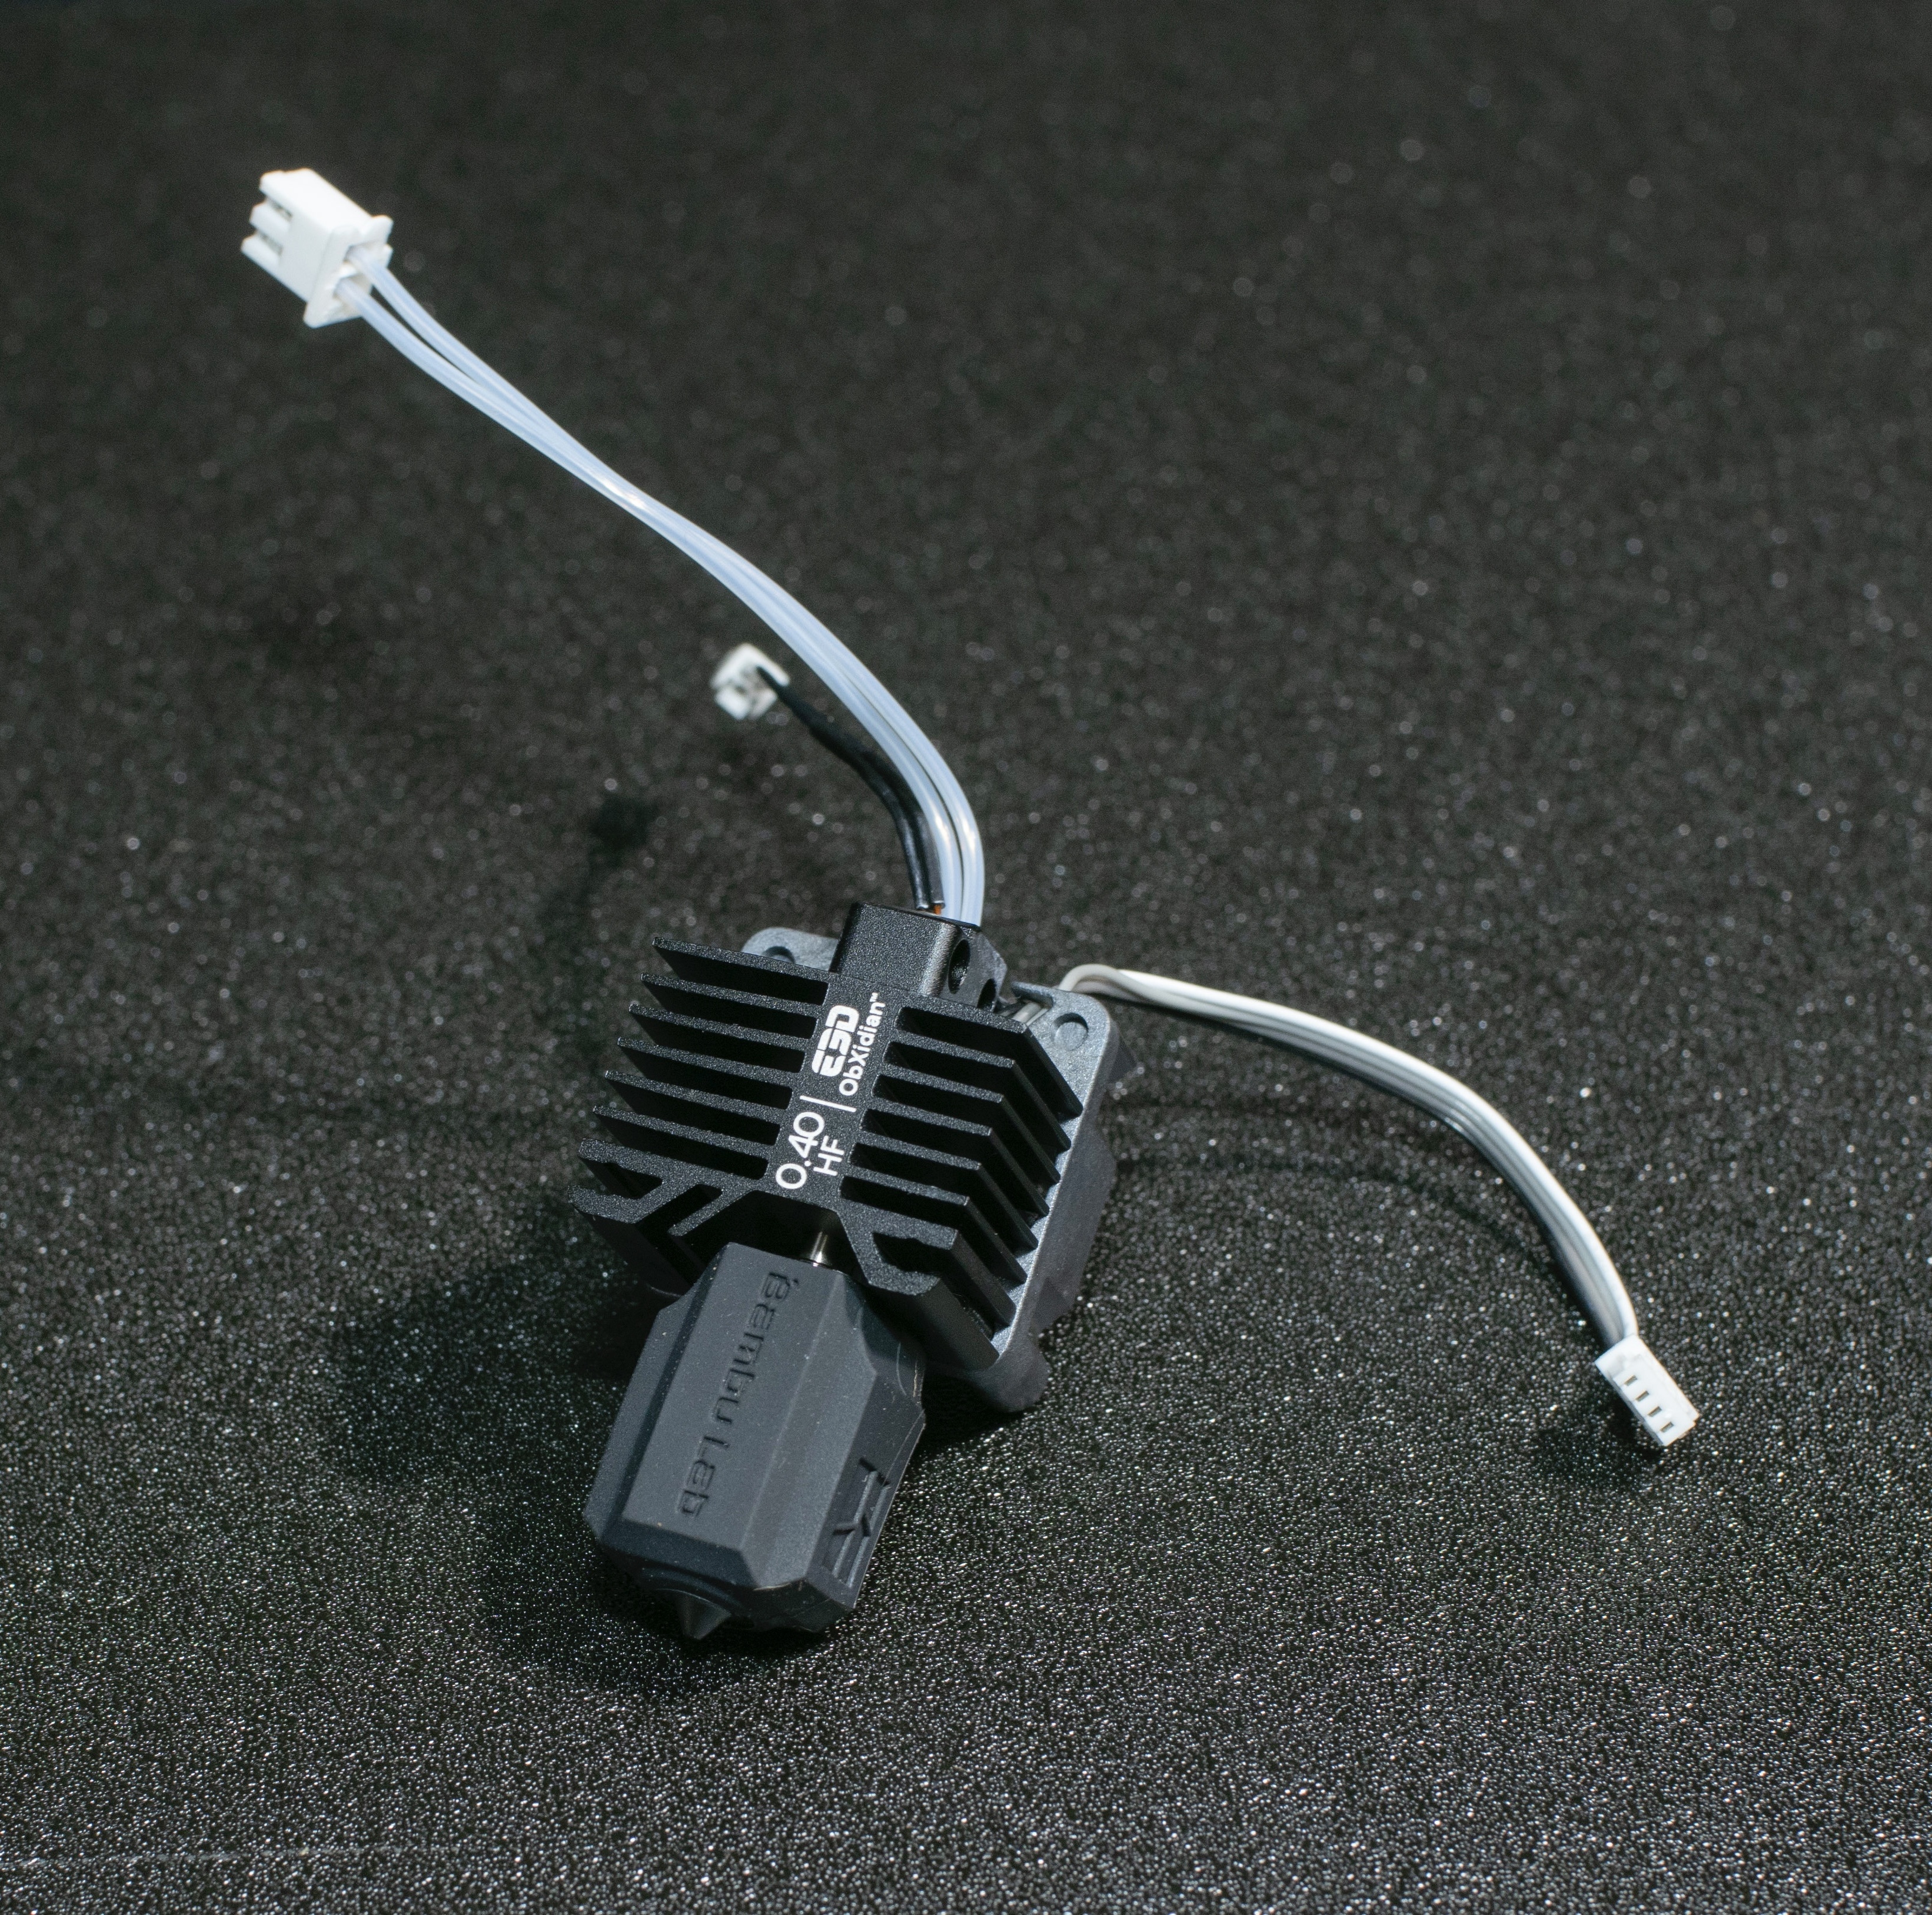
Fully Assembled High Flow ObXidian™ HotEnd for Bambu Lab X1/P1 Series
Fully assembled with fan, heater and thermistor for plug and play operation in Bambu X1 & P1 printers. E3D & Bambu Lab ObXidian High Flow HotEnds are an official collaboration between E3D and Bambu Lab, bringing you one of the most compact, lightweight and, more importantly, performant HotEnds to date. High Flow. There's no denying that the Bambu Lab X1 and P1 series printers are built for speed. However, the motion system, as remarkable as it is, has headroom to be even better. That's where E3D High Flow technology comes in. Using our internal nozzle modification, we've managed to increase the volumetric flow rate of the HotEnd by 60%! That means you can expect more reliable and consistent extrusion at the same speeds or bump up the volumetric flow rate limit in the slicer to utilise the motion systems' capabilities fully. Smooth and Hard. We've applied our E3DLC™ coating to the nozzle and heater parts, adding even more abrasive resistance for all your fibre-filled fun and a non-stick protective layer to prevent plastic build-up on the Nozzle. No compromise. All of these new additions come in the same form factor as your stock Bambu. Simply drop-in place with no adjustment to the mount or part cooling required. Compatibility. These kits come in two different variants with matching connectors for the X1 series and P1 series printers Please note: The X1 and P1 E3D Bambu Lab ObXidian High Flow Hotends are not compatible with the X1E printer. ObXidian™ coated nozzles are exceptionally wear resistant compared to other products on the market and significantly outperform other hardened nozzles. Improvements in ‘exotic’ engineering filaments mean that some new materials which include aggressive fillers, including but not limited to Polymaker’s Polymide range, can cause significant wear on even ObXidian nozzles. E3D is actively developing even more specialist solutions for these materials. In the meantime please be aware that even the rainbows and unicorns in your ObXidian nozzle are not everlasting under extreme material conditions.
Brand: E3D
Category: Electronics > Print, Copy, Scan & Fax > 3D Printer Accessories > Nozzles